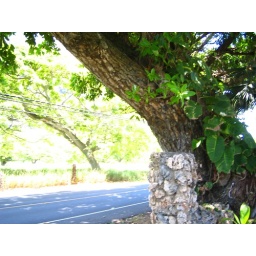
This tree was given to or planted by, King Kamehameha. It now has a coral wall around it.